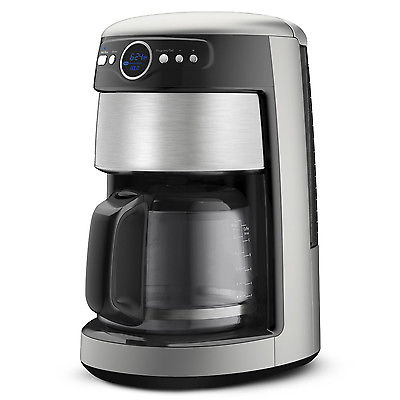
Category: coffee maker